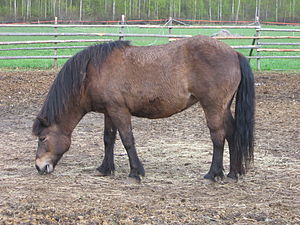
Vallak
En vallak af racen Islandsk hest.
En vallak er en kastreret hingst – altså en hingst, der har fået fjernet testiklerne. Dette bevirker, at hingsten bliver steril, og derfor ikke kan avle føl. Man kastrerer hingste for at dæmpe deres temperament og derved gøre dem mere pålidelige – eller hvis de ikke er egnet til avl.